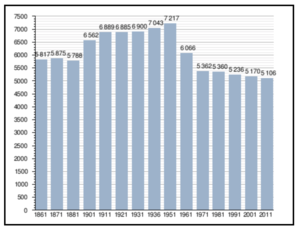
-
Corinaldo est une commune italienne de 4898 habitants située dans la province d'Ancône, dans la région des Marches, en Italie centrale.